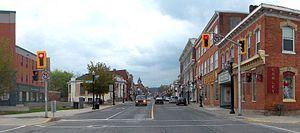
Dundas est un quartier de Hamilton, en Ontario, au Canada.